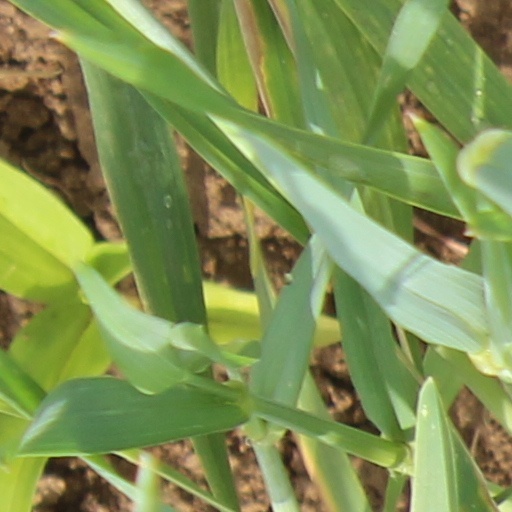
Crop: wheat